Figueira da Foz

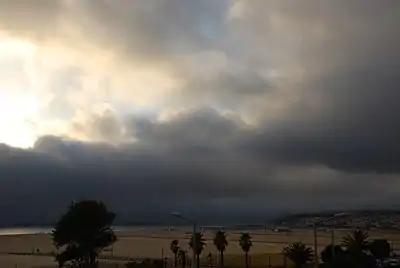
Buarcos Beach before a storm

Figueira da Foz is home to Associação Naval 1º Maio, best known for its football team which spent six seasons between 2005 and 2011 in the national top tier, the Primeira Liga. The city is also the home of the basketball department of Ginásio Clube Figueirense which competes in the Portuguese basketball league, adding rowing and swimming to their more notorious activities.